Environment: real
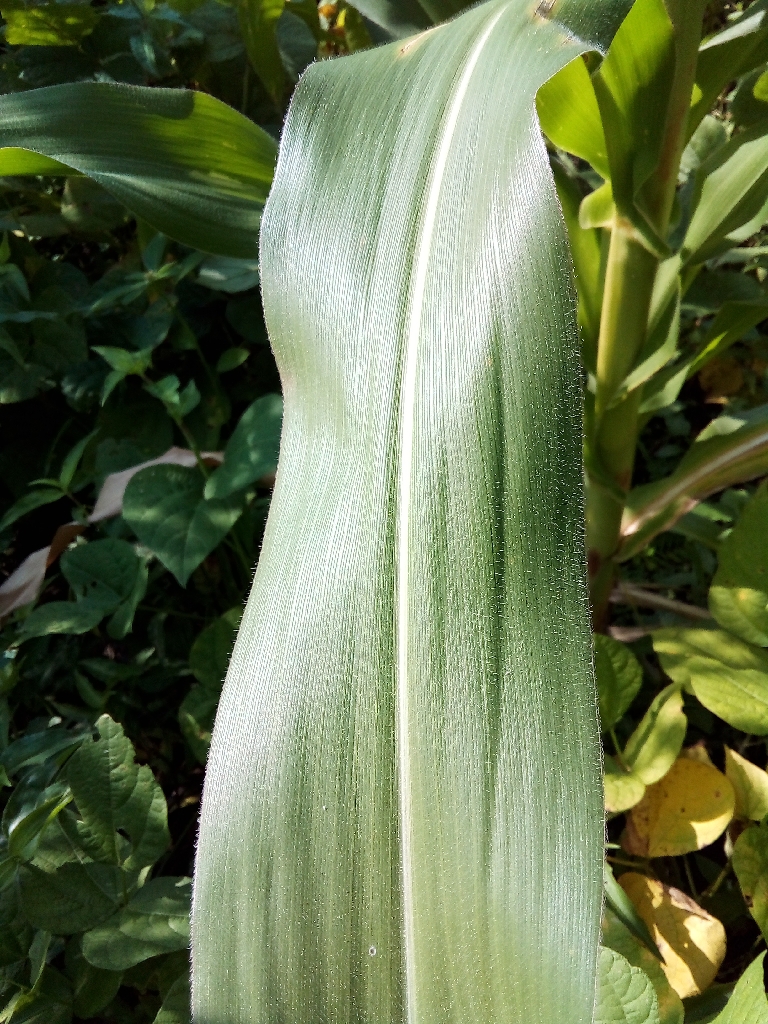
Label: healthy